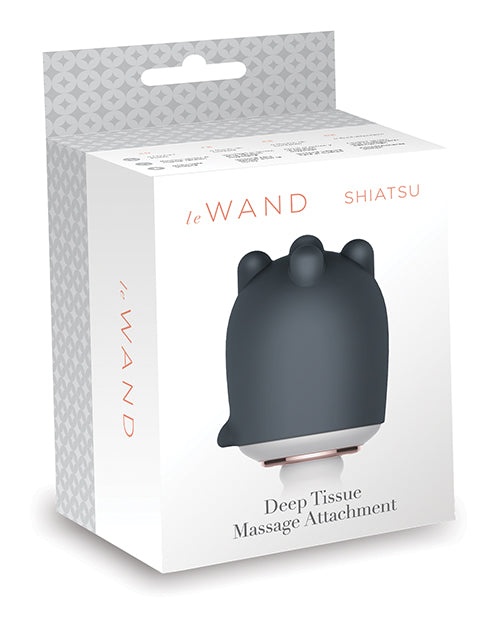
Le Wand Shiatsu Deep Tissue Massage Attachment
5 Contact points. Relieves stress & muscle tension. Body Safe Silicone. Fits Le Wand original. **Amazon Marketplace, Ebay, Jet or other 3rd party websites must be listed at a price equal to or greater than the MSRP. For auctions, the reserve and/ or opening bids must start at MAP without a "Buy it Now" option. Best Offer Auctions are not allowed. MAP Price $30.00
Brand: Le Wand
Category: Health & Beauty > Personal Care > Massage & Relaxation > Massagers